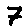
Label: 7